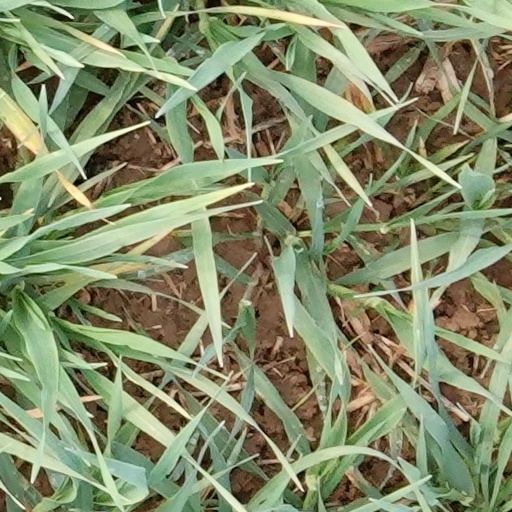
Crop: wheat